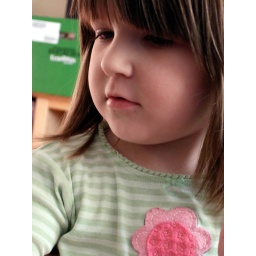
Note the green box in the background. This will be relevant later.